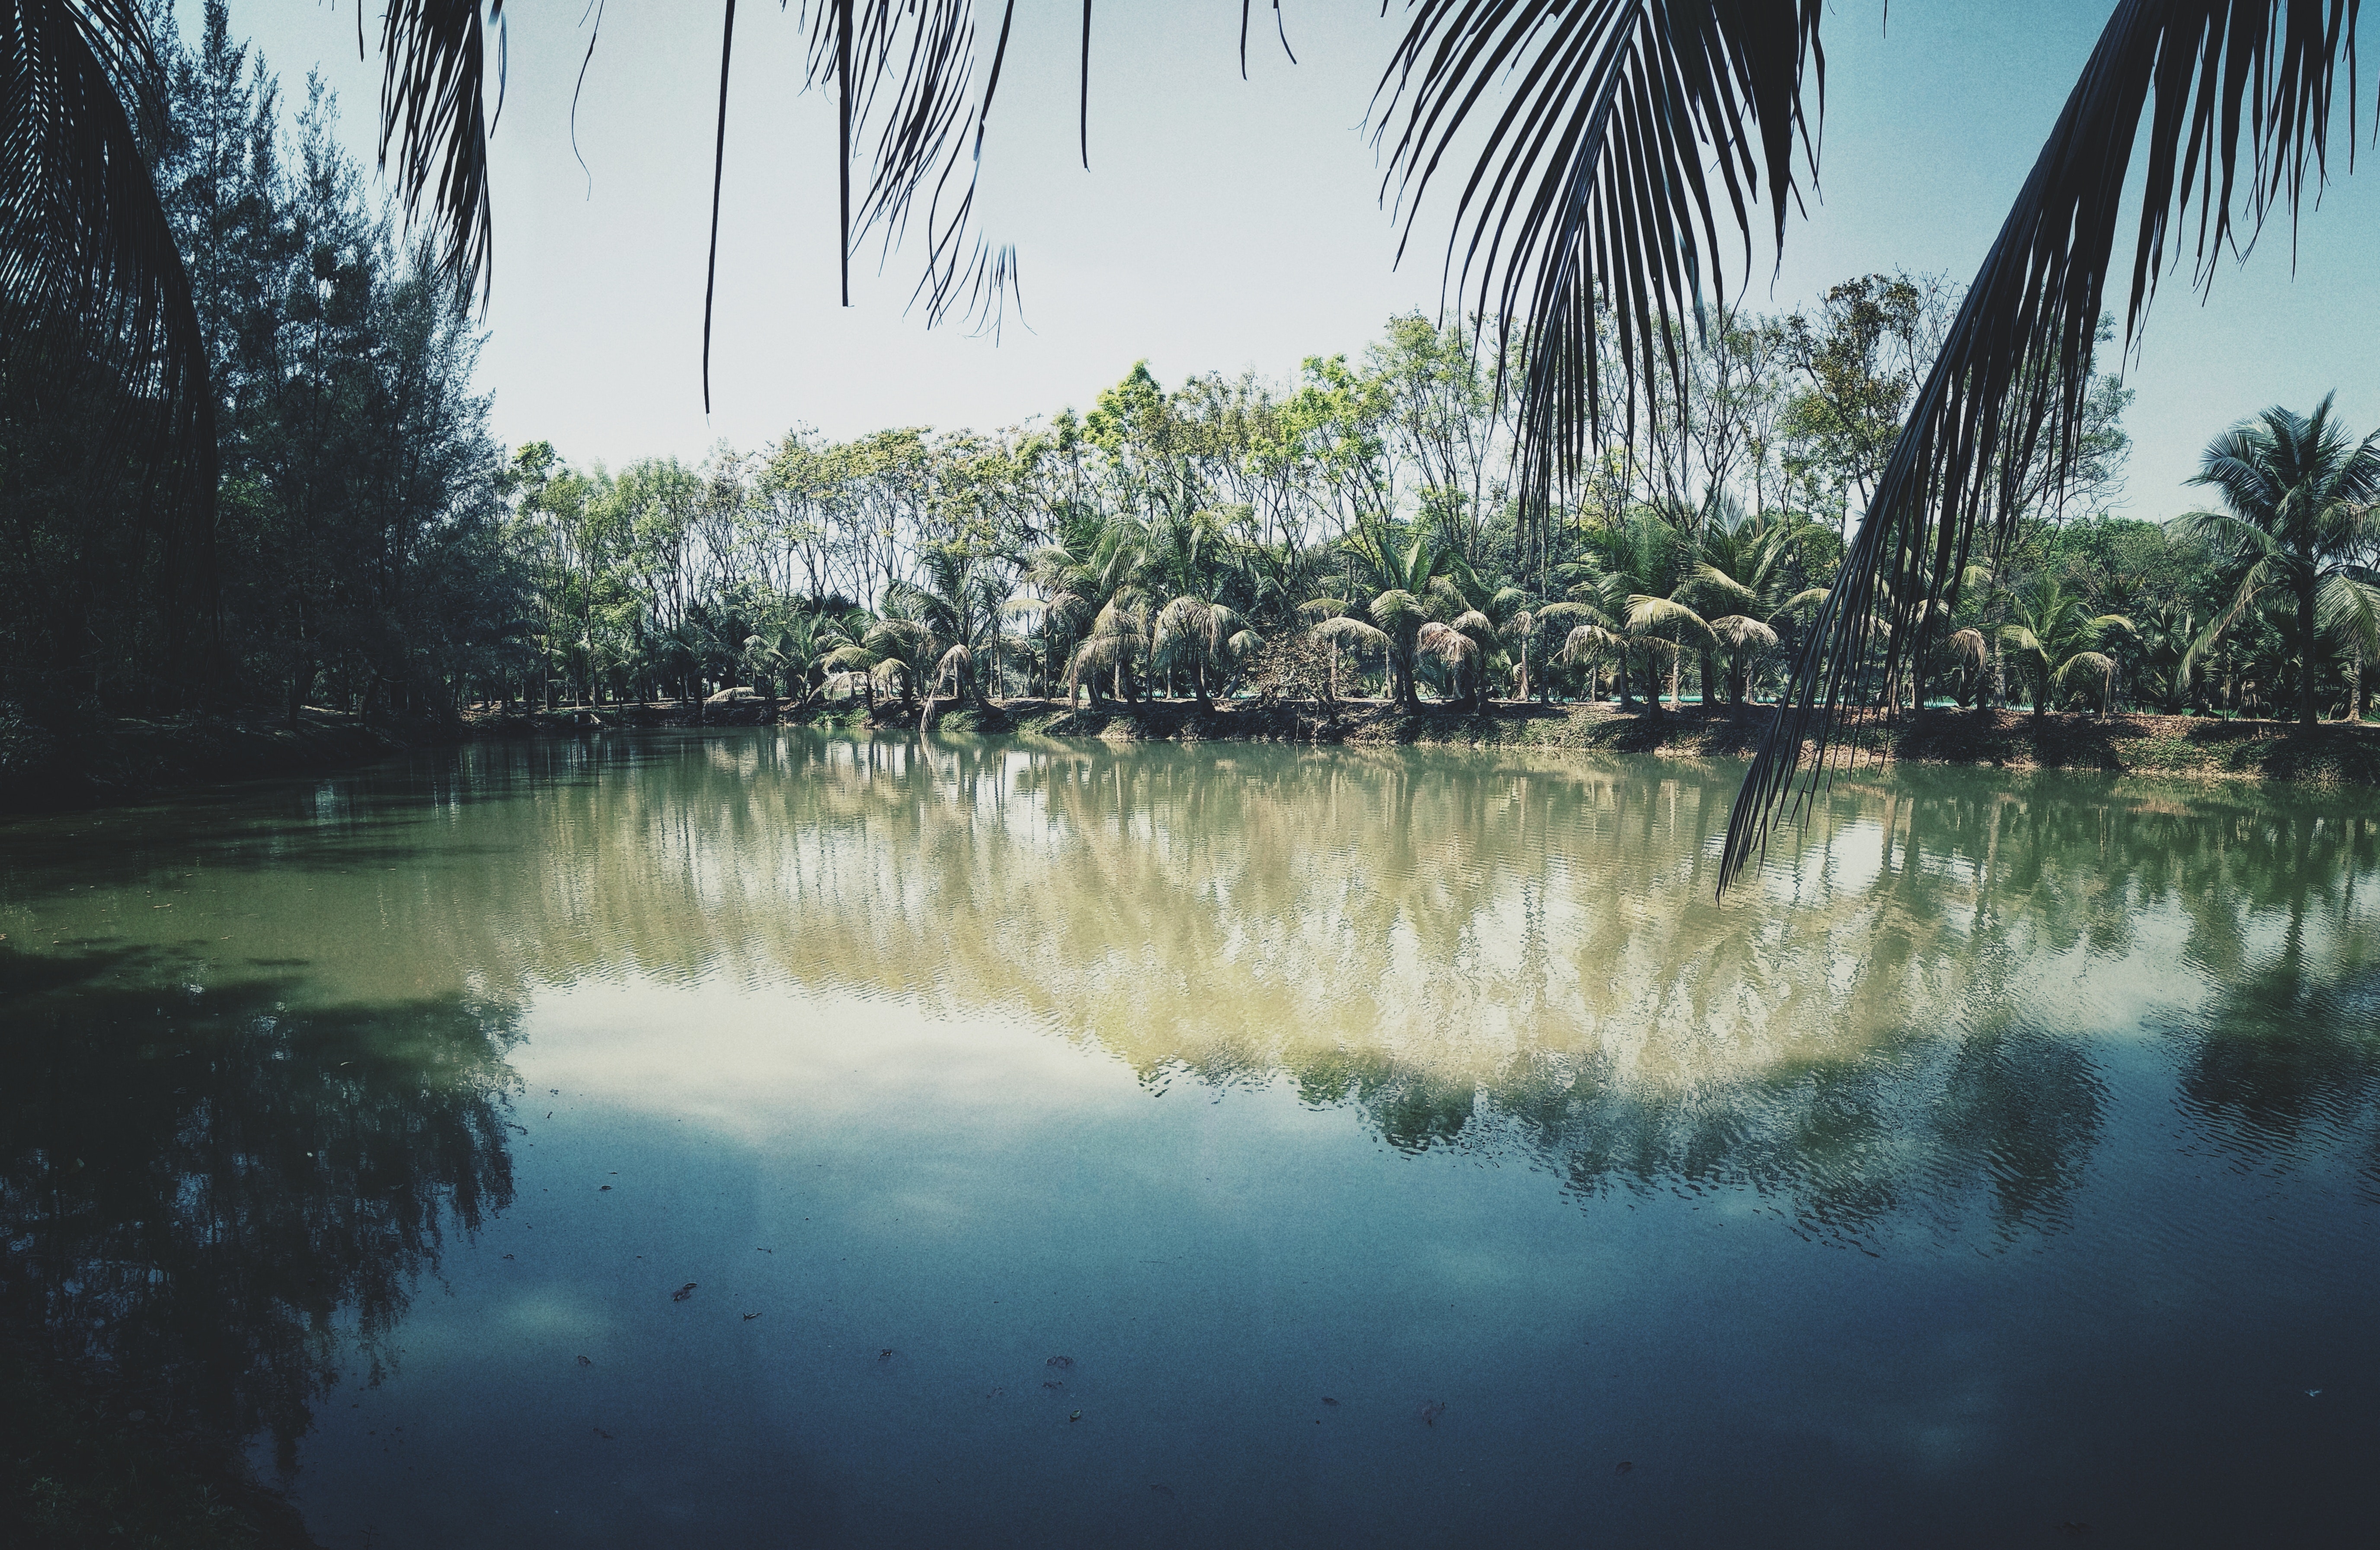
reflection, nature, water, tree, vegetation, sky, blue, natural environment, natural landscape, water resources, palm tree, morning, river, arecales, pond, botany, tropics, woody plant, waterway, bayou, plant, lake, bank, sunlight, wetland, reflecting pool, cloud, forest, vacation, jungle, swamp, attalea speciosa, elaeis